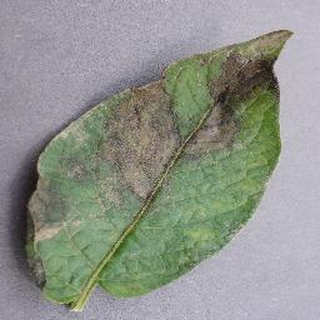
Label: potato_late_blight